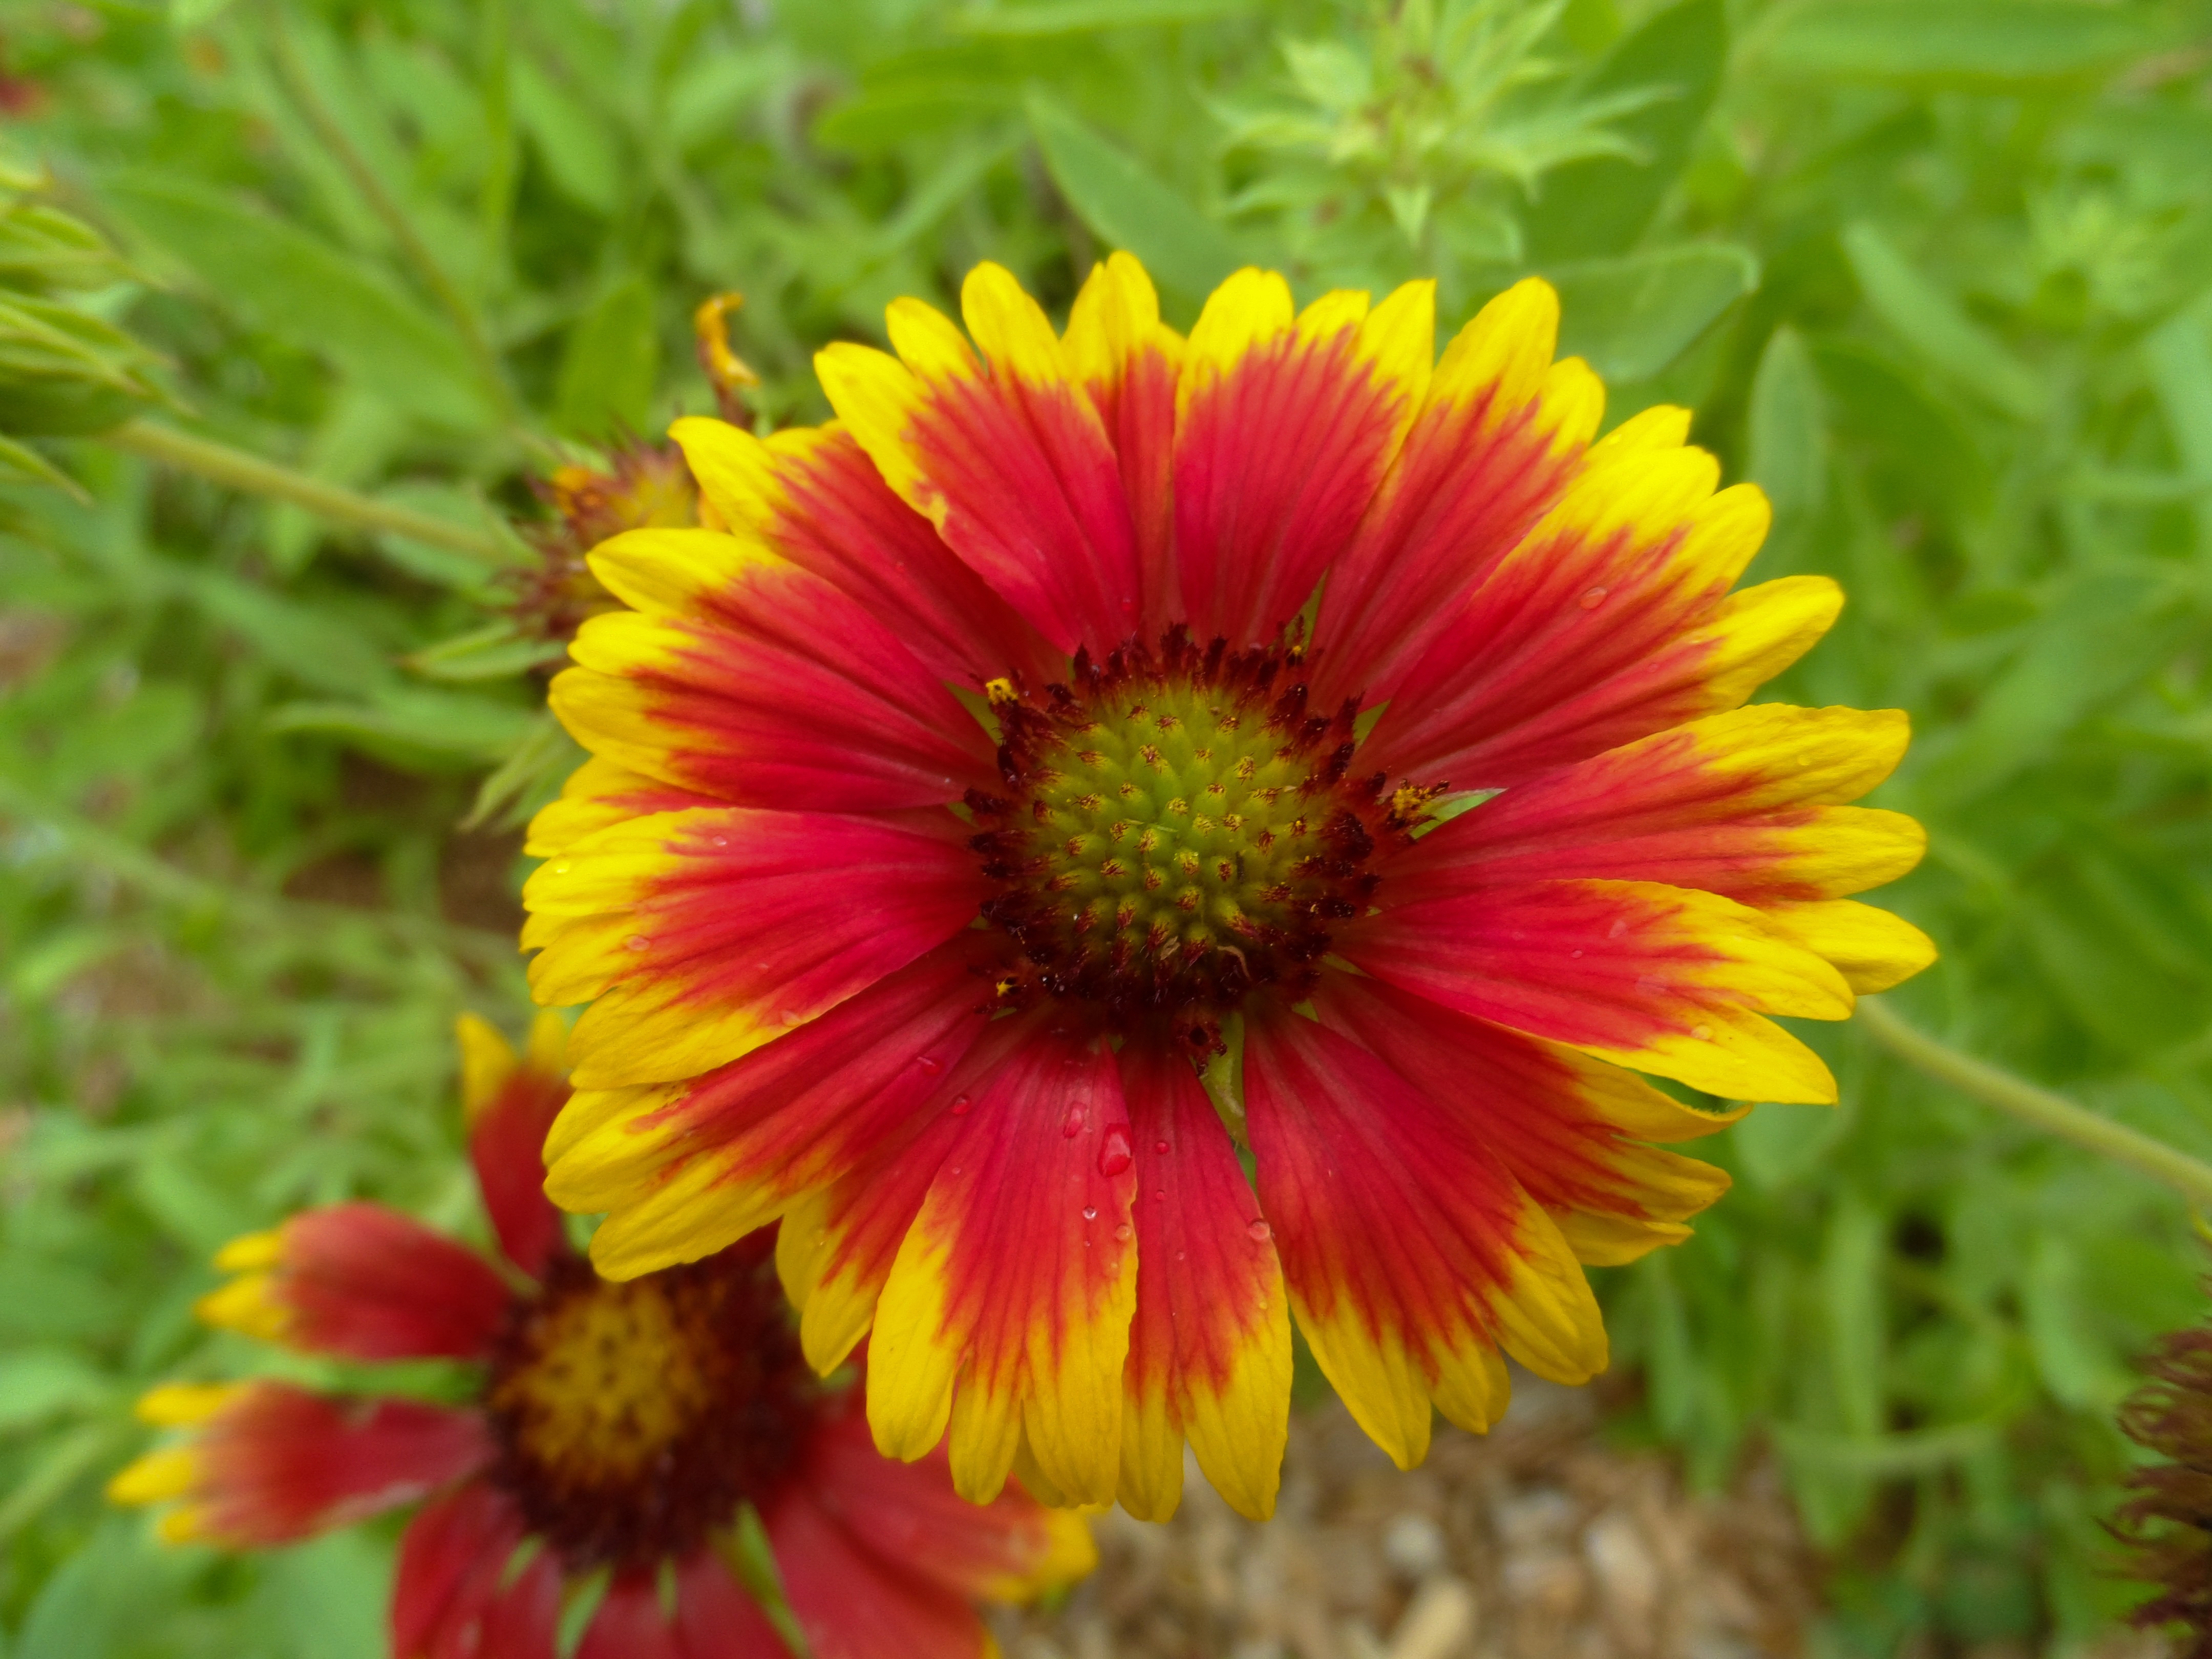
nature, plant, flower, petal, bloom, daisy, red, herb, botany, yellow, garden, flora, wildflower, flowers, gardens, florida, macro photography, blanket flower, gaillardia, flowering plant, daisy family, calendula, annual plant, land plant, blanket flowers, gaillardias